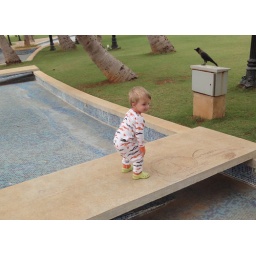
Alexander is fascinated with all the birds around our home